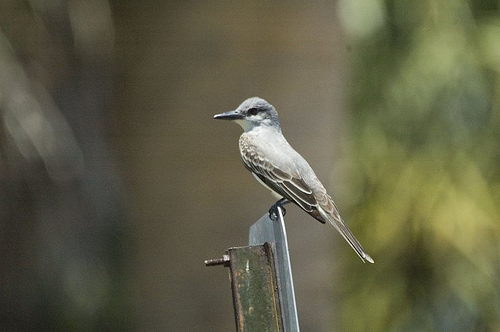
this small bird is of variant shades of gray, and its beak is short and pointed.
this bird has a white belly and breast, with a gray crown and long pointy bill.
a small white bird with a grey crown and black secondaries.
gray bird with brown wings and white wing bars. gray crown.
this is a very small white bird with brown wingbars and black feet.
this bird has a blue-gray head and brown feathers tipped with white.
this bird is white and black in color, with a black beak.
small bird with a chest that sticks out almost as far as the beak and is gray with darker tones on the end of the wing.
this bird has a white back with dark grey wings and secondaries.
this bird has a grey crown, brown primaries, and a white throat.
Species: Gray Kingbird